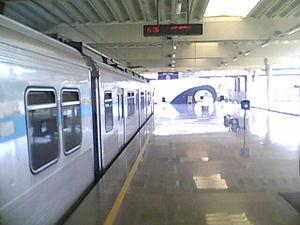
Le métro de Recife est un métro situé à Recife, dans l'État du Pernambouc, au Brésil. Il est composé de quatre lignes. Son ouverture a lieu en 1985.